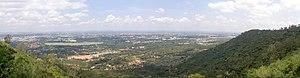
Mysore, en français Maïssour et officiellement Mysuru, est la deuxième ville de l'État du Karnataka, en Inde, chef-lieu du district homonyme, ancienne capitale du royaume de Mysore.